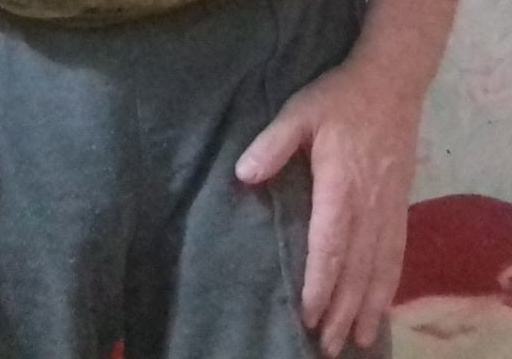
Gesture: no_gesture